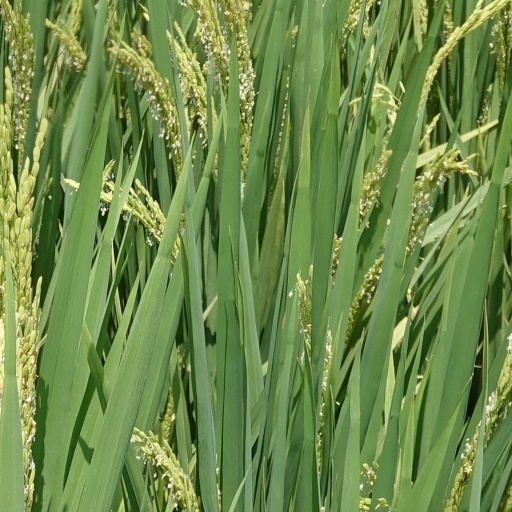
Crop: rice